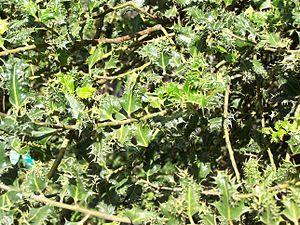
Le houx est une espèce d'arbustes, ou de petits arbres, à feuillage persistant de la famille des Aquifoliacées, couramment cultivés pour leur aspect ornemental, notamment grâce à leurs fruits rouge vif. C'est l'une des très nombreuses espèces du genre Ilex, et la seule qui pousse spontanément en Europe.